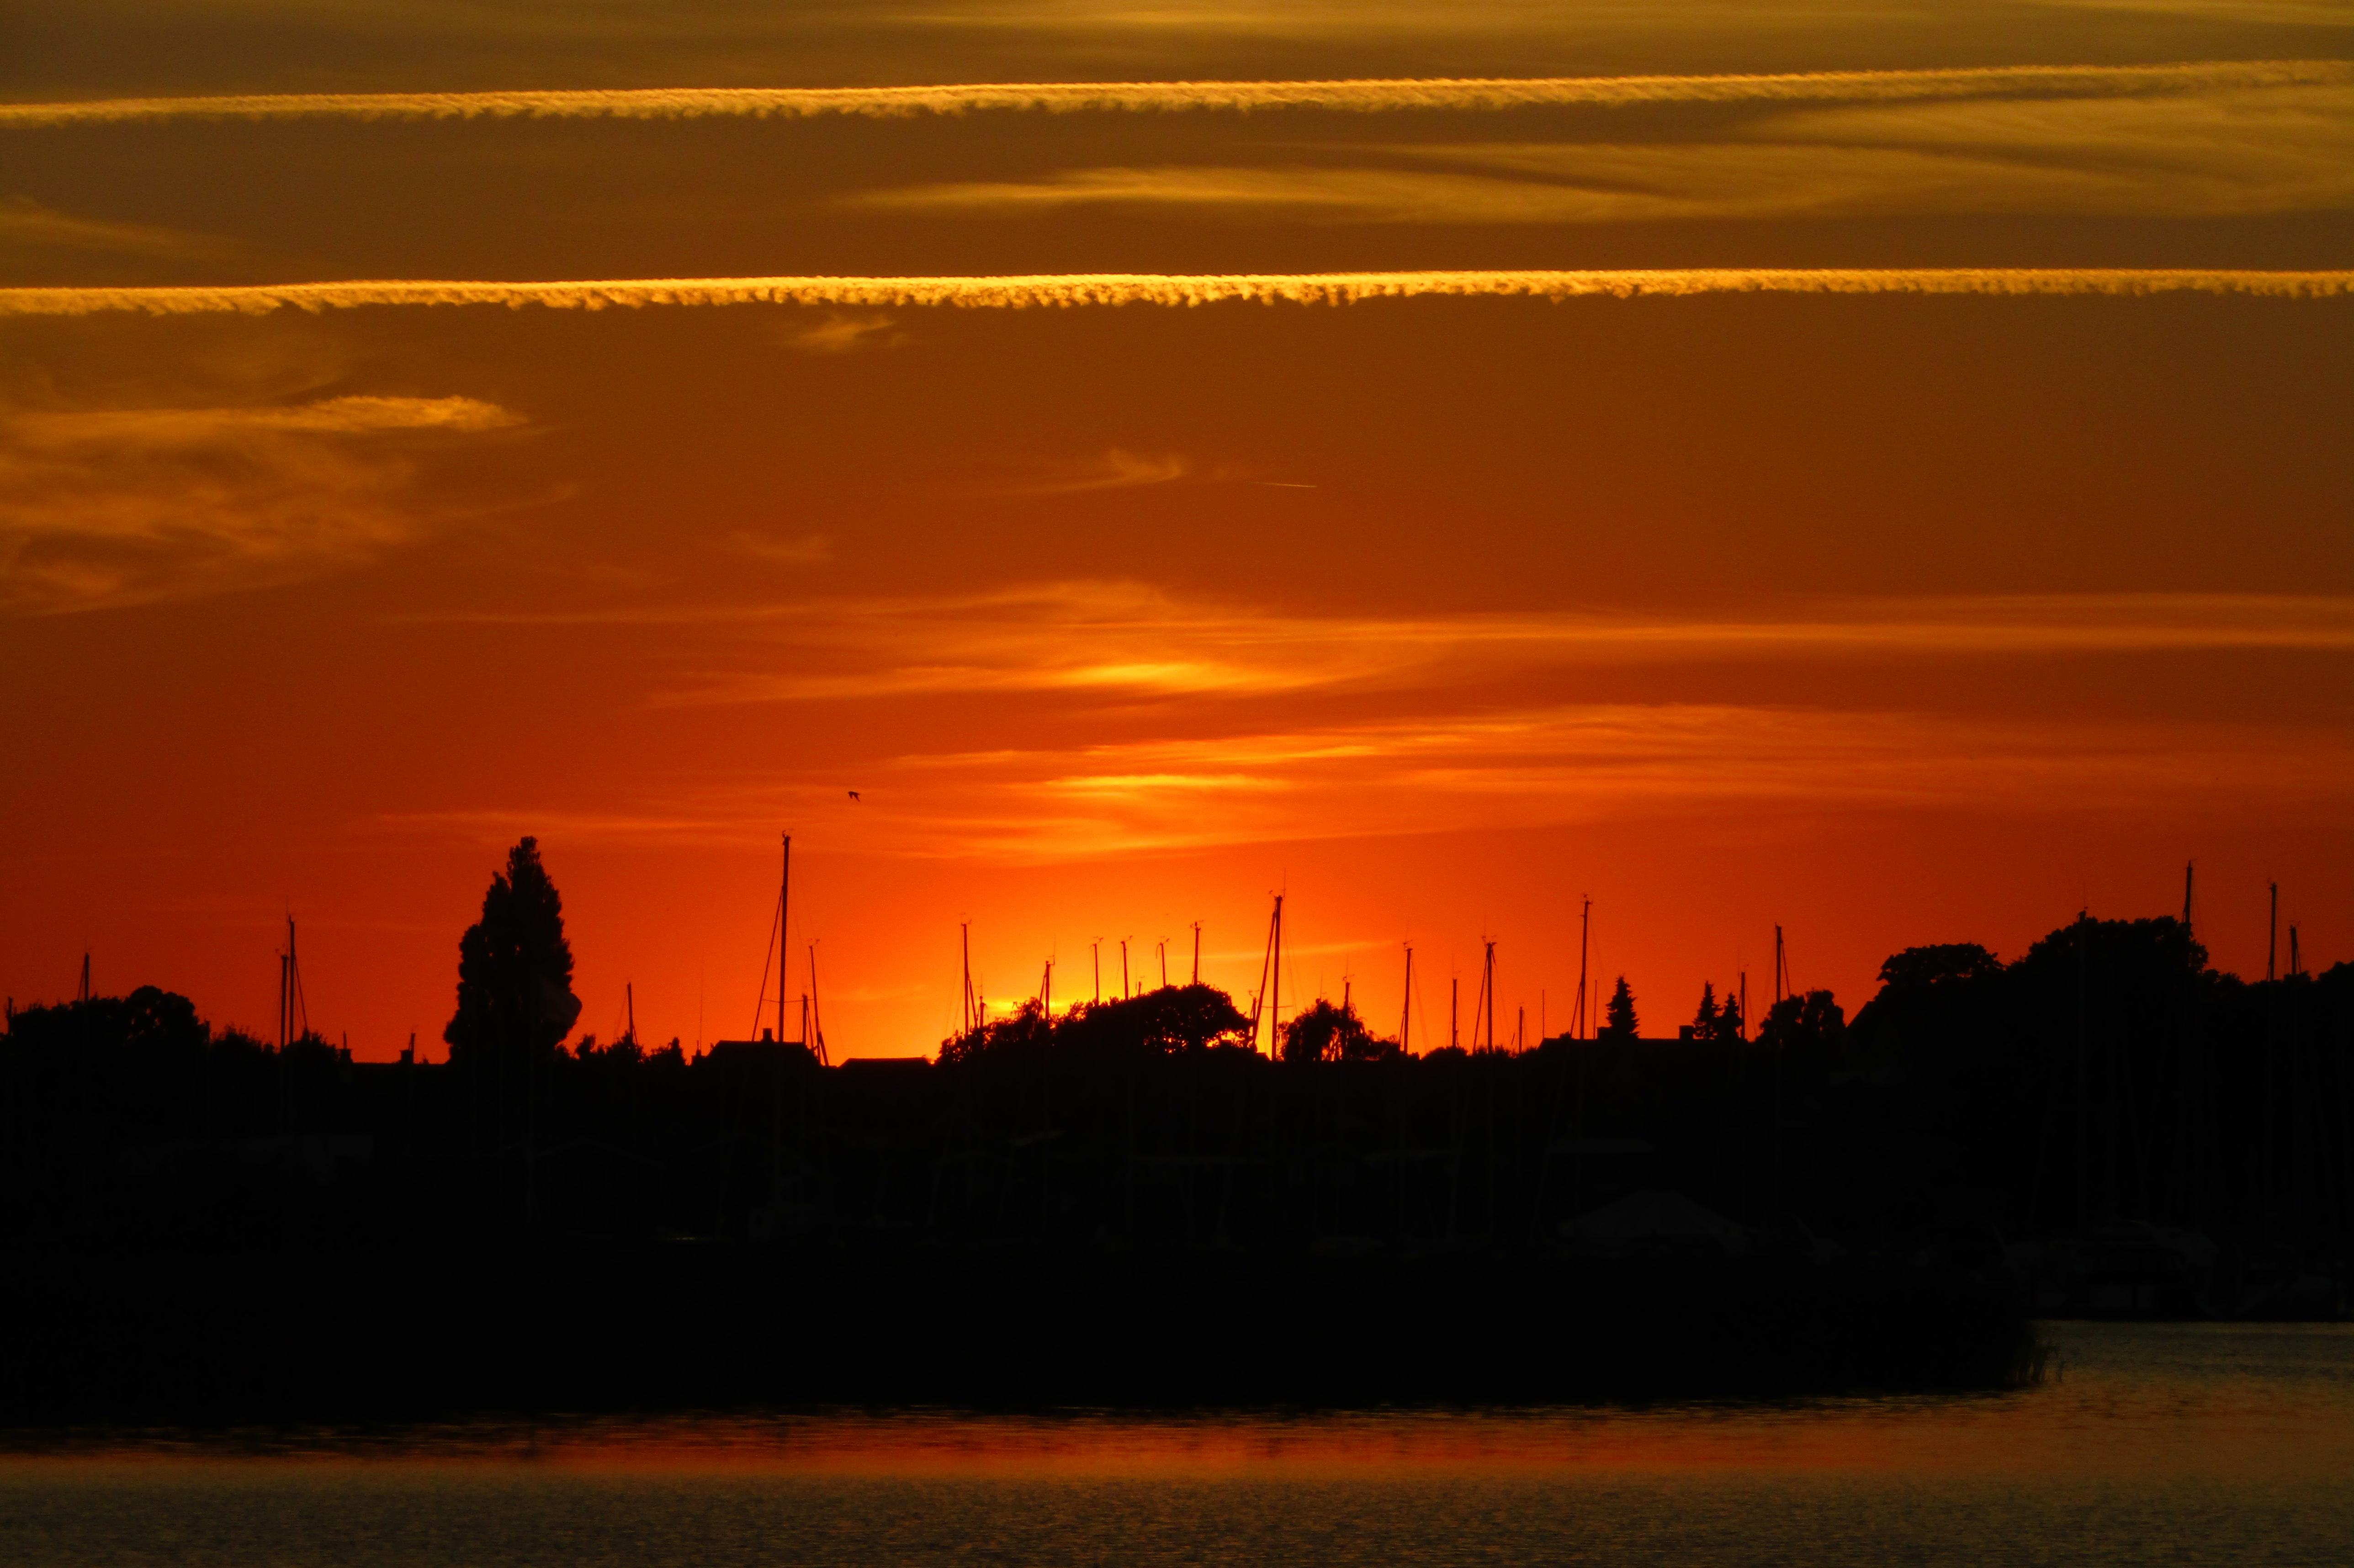
nature, sky, afterglow, sunset, horizon, red sky at morning, red, sunrise, orange, evening, dusk, city, skyline, natural landscape, yellow, morning, human settlement, cloud, water, cityscape, calm, atmosphere, silhouette, reservoir, reflection, tree, landscape, dawn, sunlight, river, photography, geological phenomenon, sun, sea, night, metropolis, celestial event